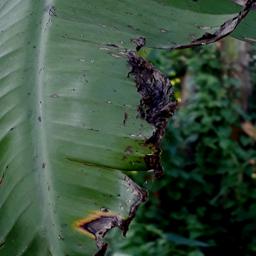
Label: POTASSIUM DEFICIENCY